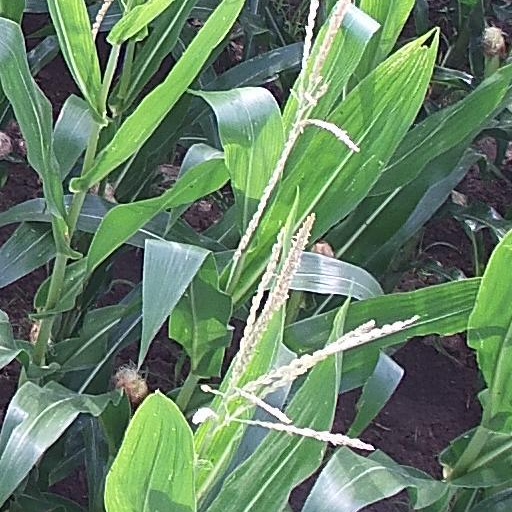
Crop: maize; corn